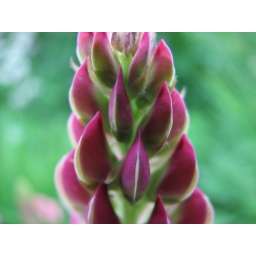
Close up of a red Lupine in my flower garden.